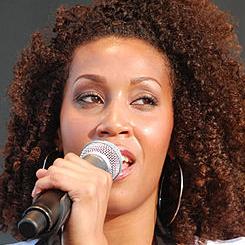
Age: 26